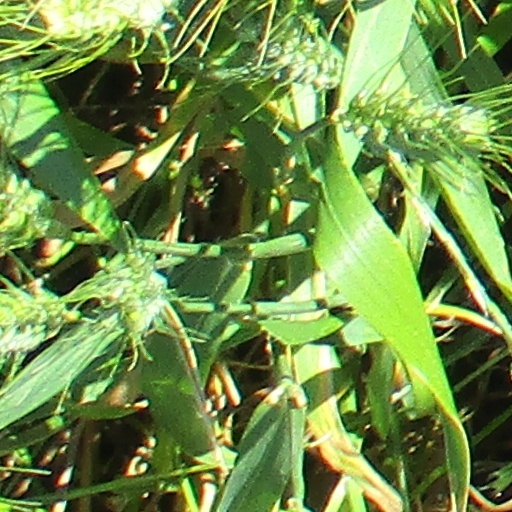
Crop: wheat